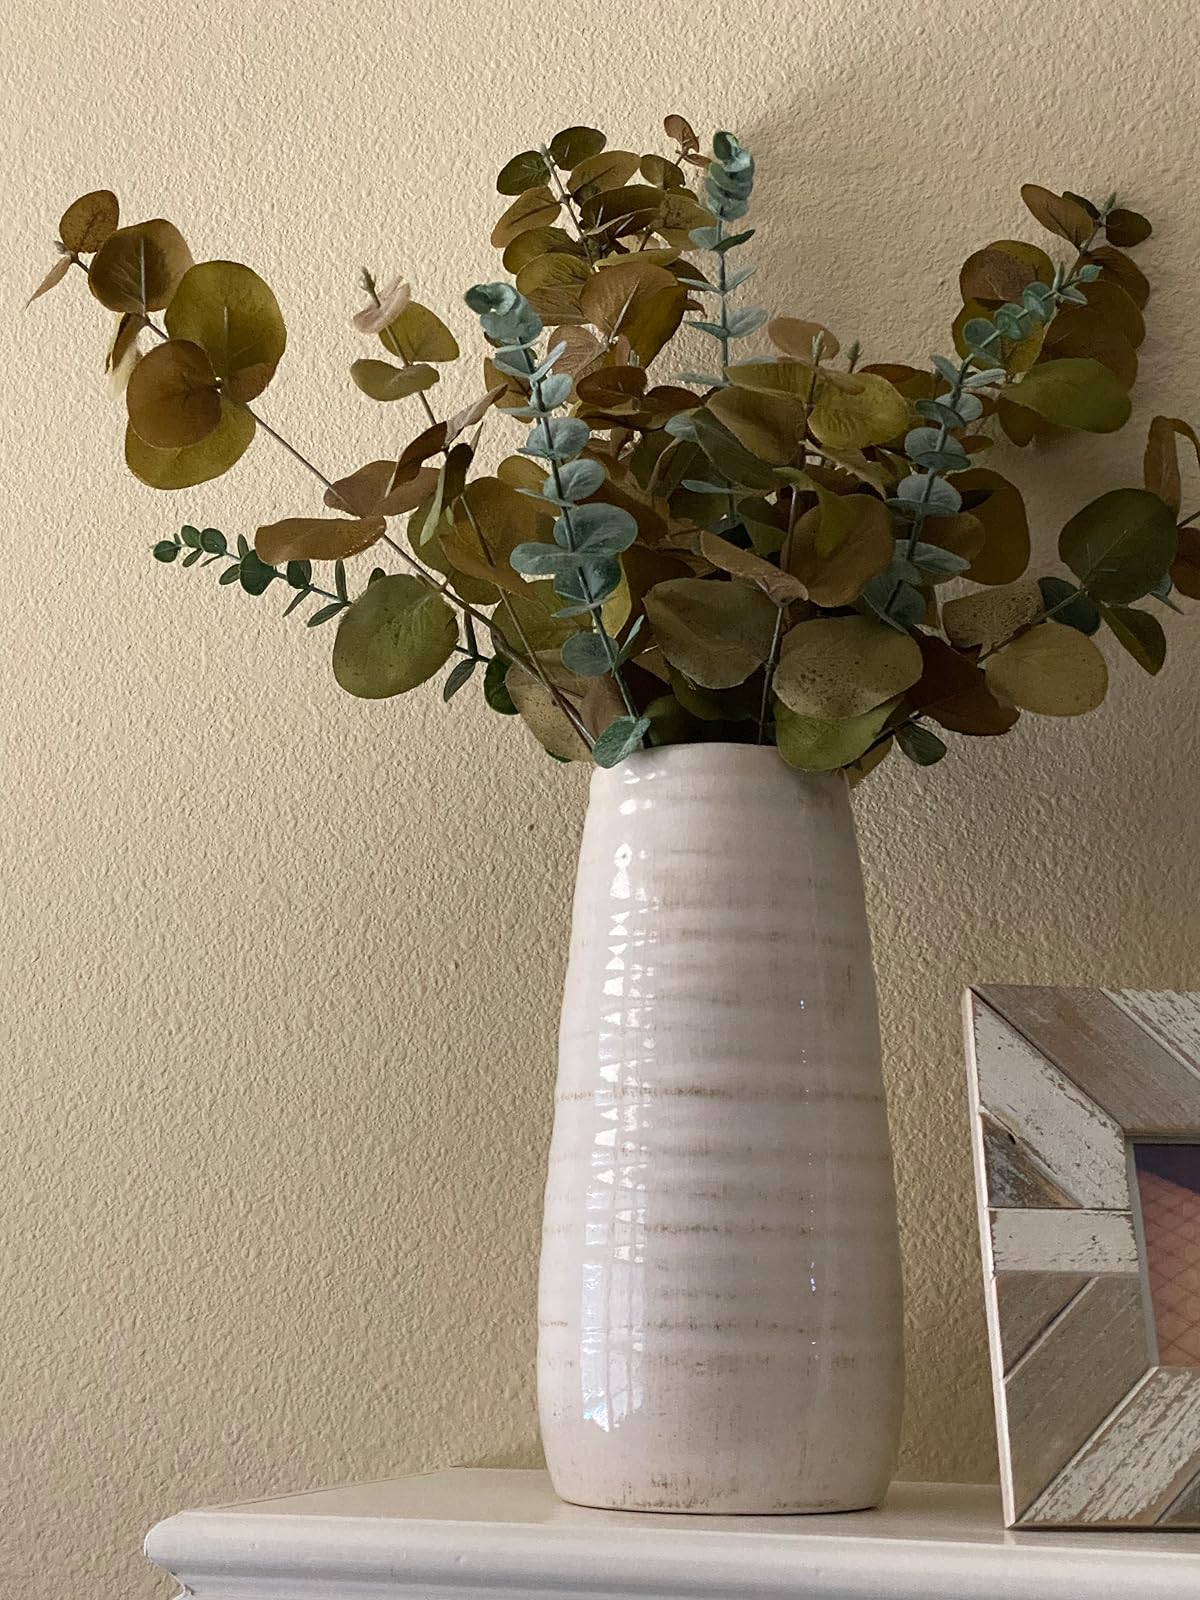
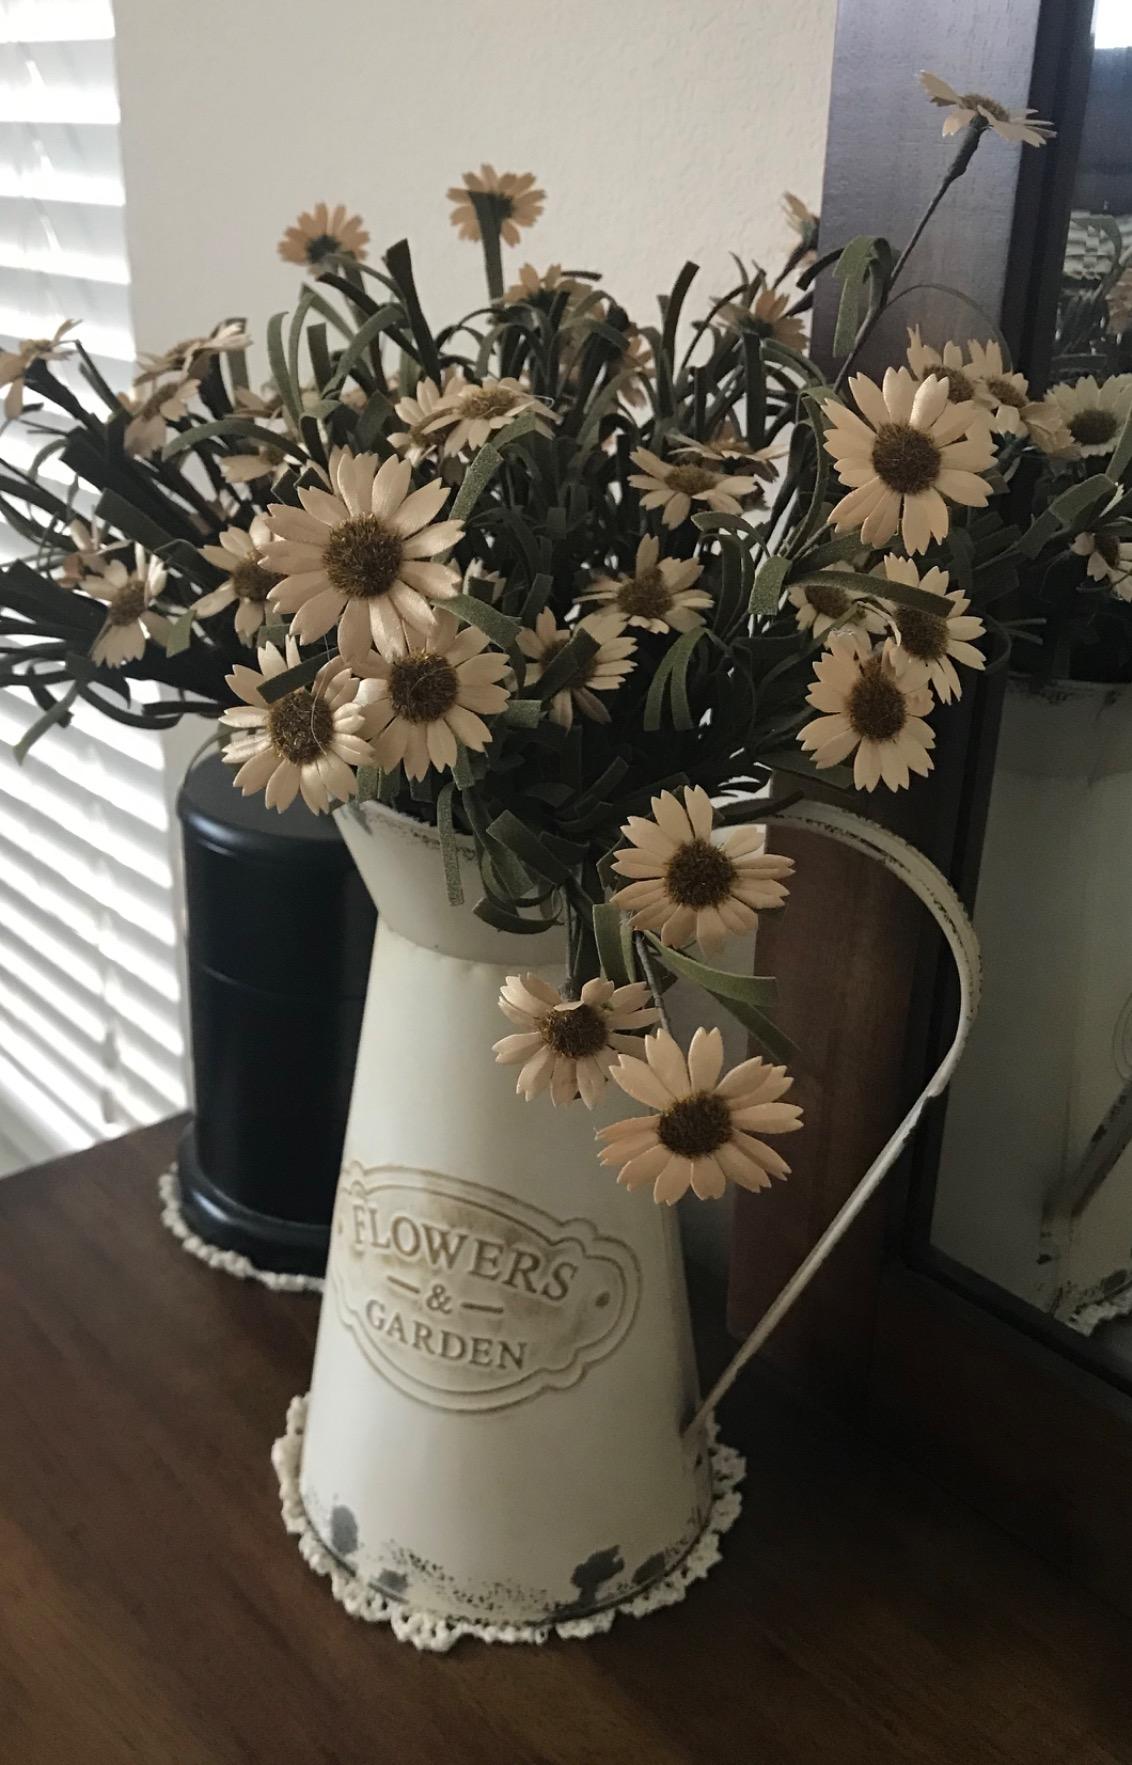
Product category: vase
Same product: no